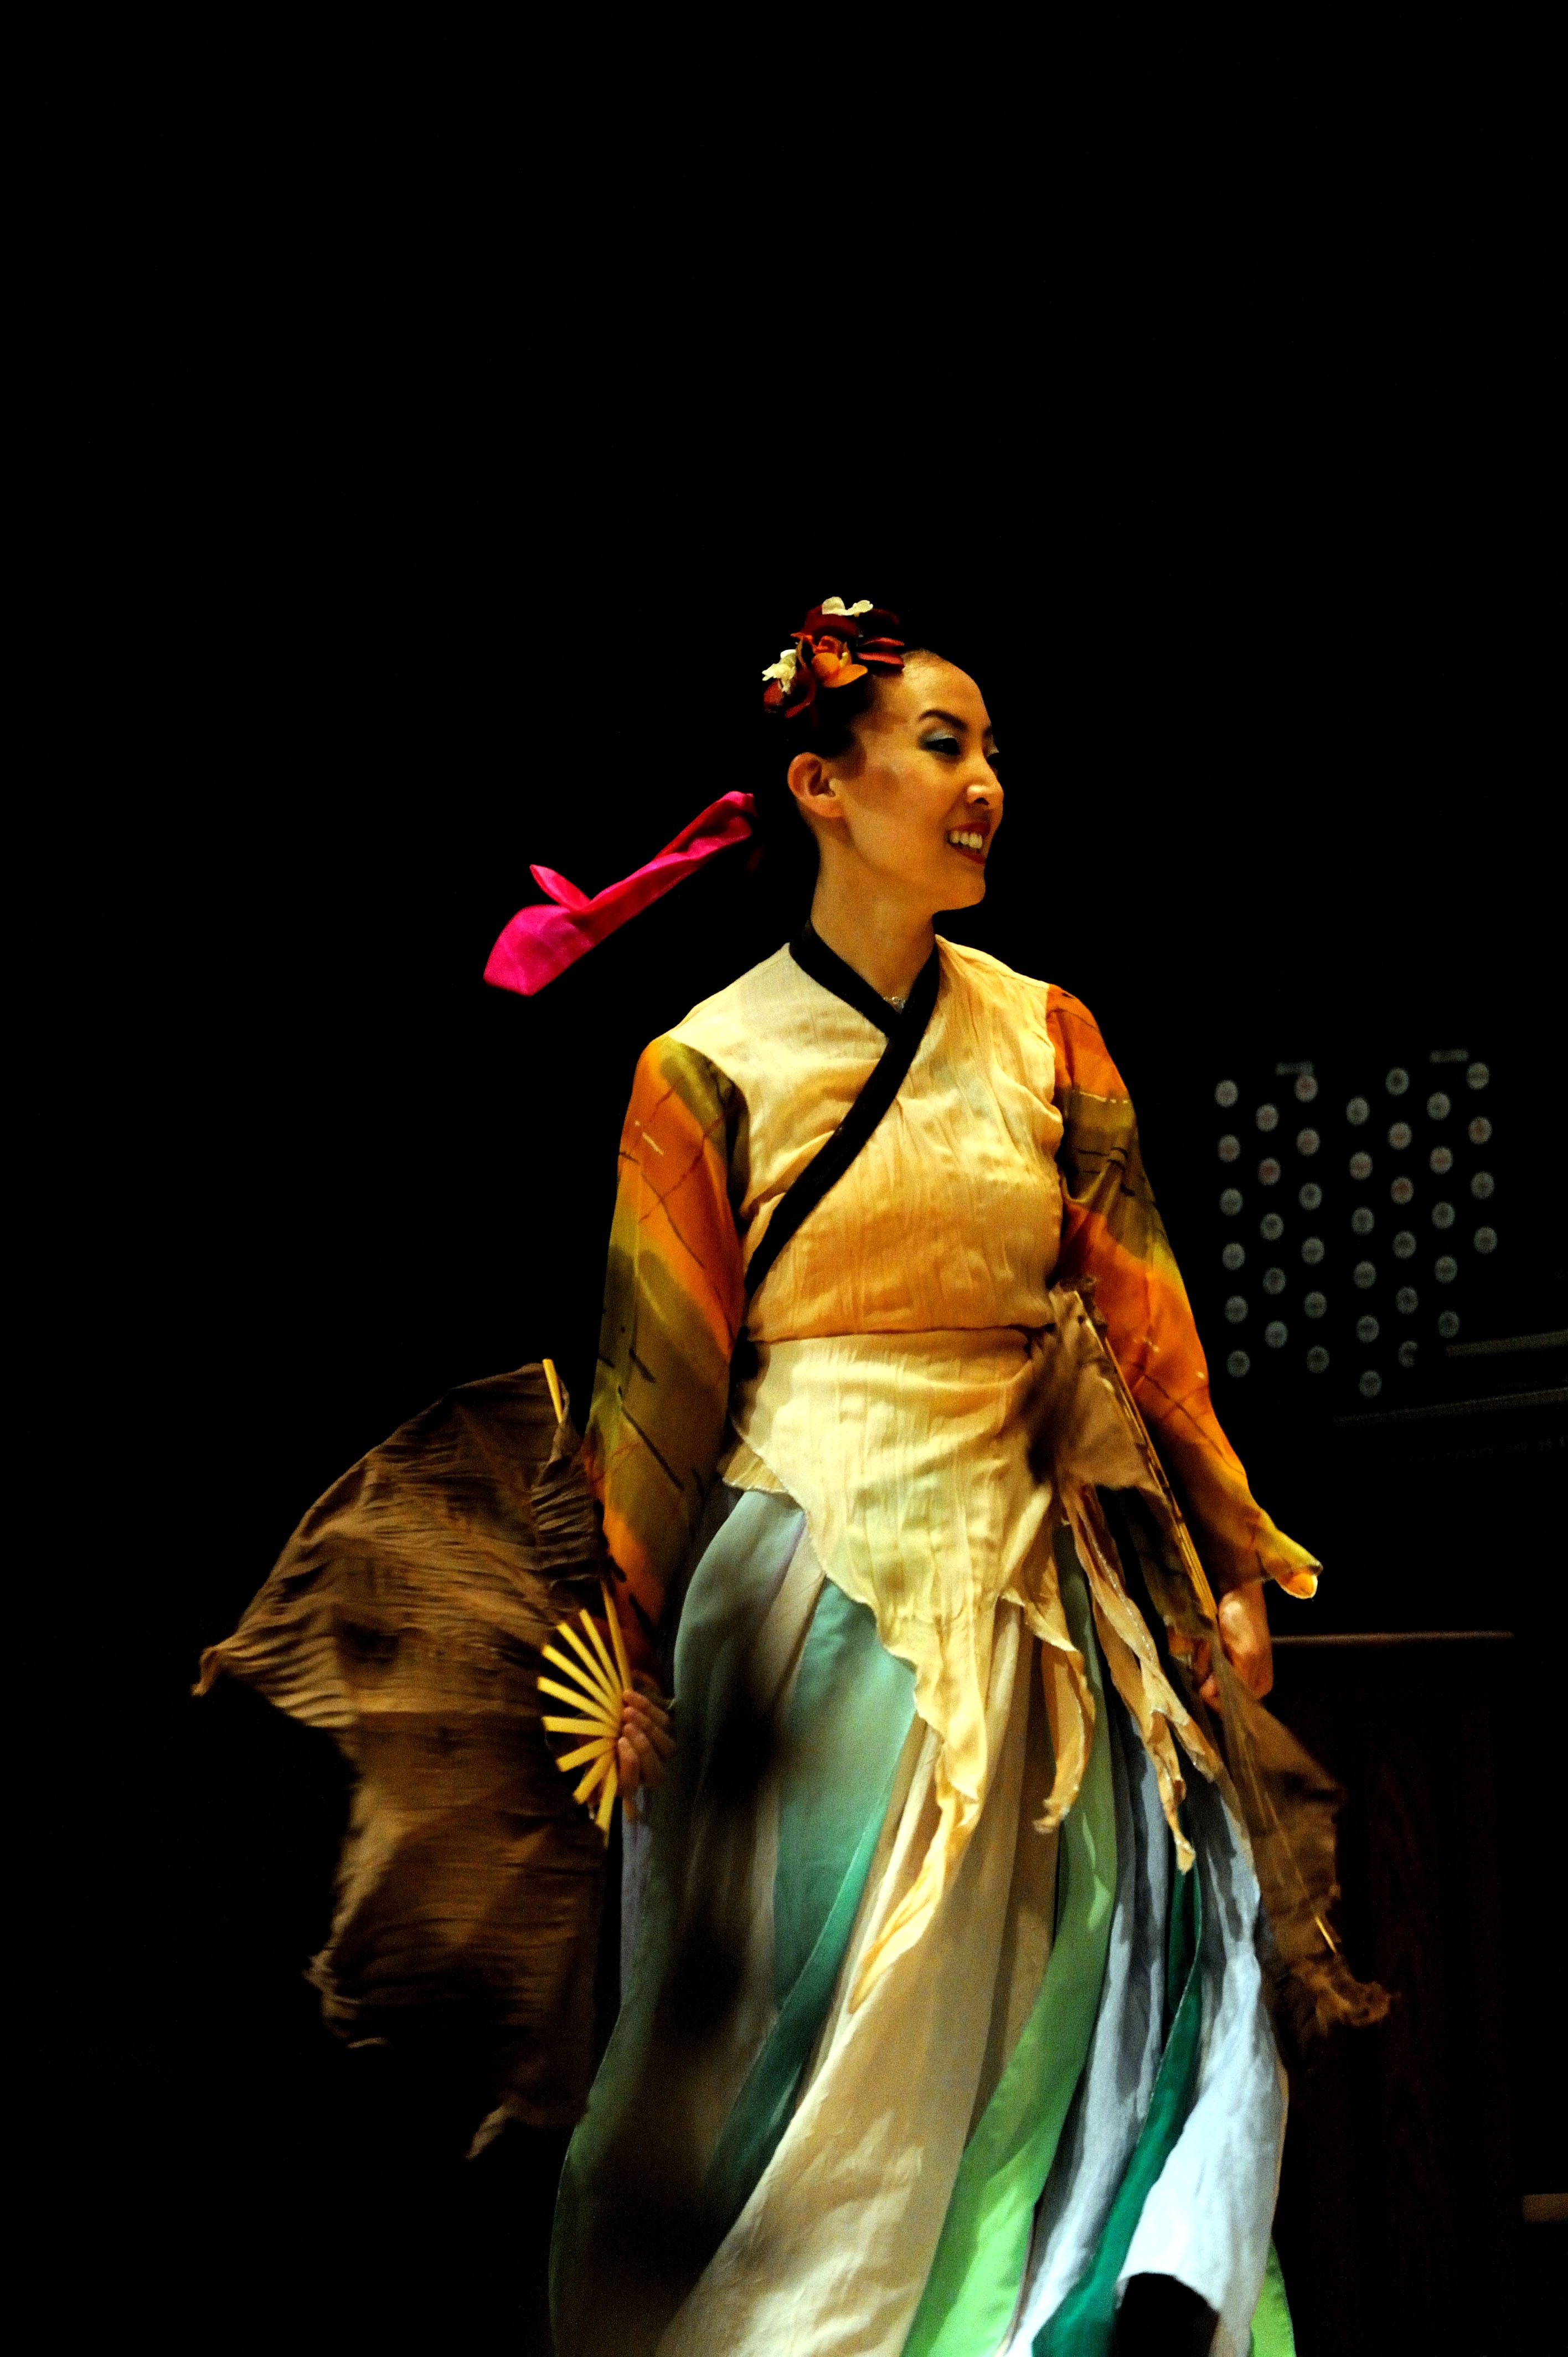
dance, performance art, stage, sports, dancing, traditional, entertainment, performing arts, republic of korea, musical theatre, modern dance